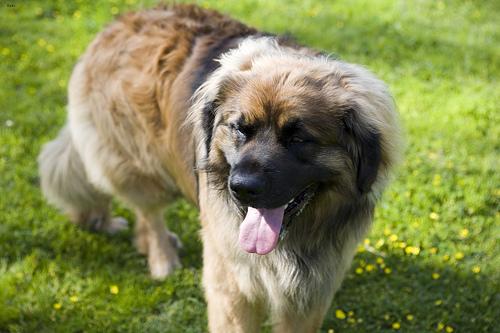
Breed: leonberger